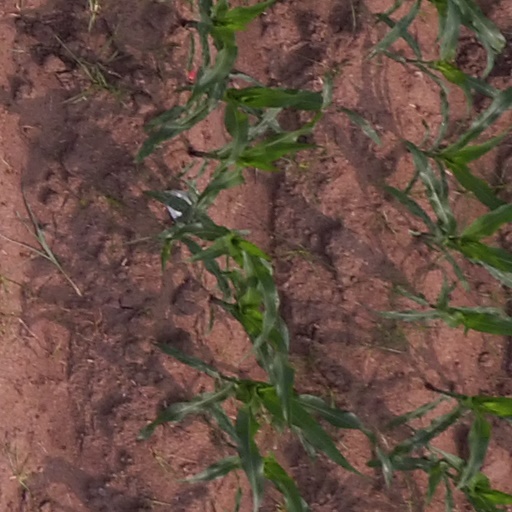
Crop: maize; corn